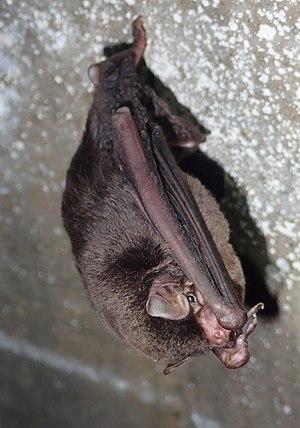
Miniopterus fuliginosus est une espèce de chauves-souris de la famille des Miniopteridae. Cette espèce se rencontre principalement dans le Sud et l'Est de l'Asie.